Pikku G

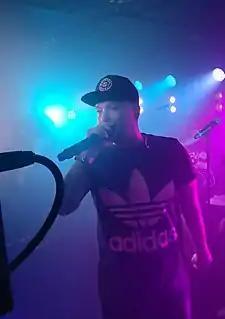
Pikku G in 2018

Henri Vähäkainu (born 9 March 1987), better known by his stage name Pikku G and briefly Gee, is a Finnish rapper and a start-up founder from Nurmijärvi. He became famous in 2003 under his stage name "Pikku G" which refers to his small size (= "pikku") and to "Genetic", his old breakdance name. Henri Vähäkainu's first hip-hop album, Räjähdysvaara, was the best-selling recording in the country in 2003.